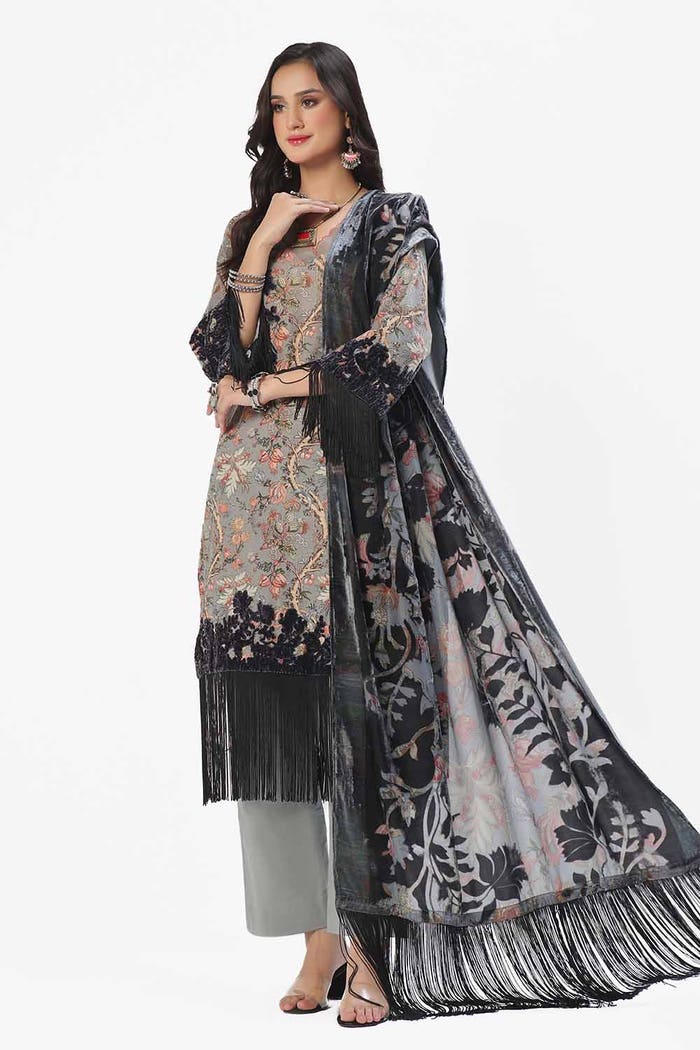
black multi embroidered salwar suit